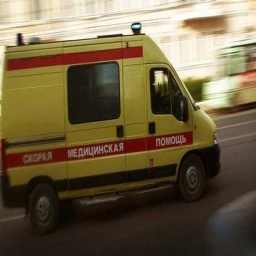
Label: ambulance